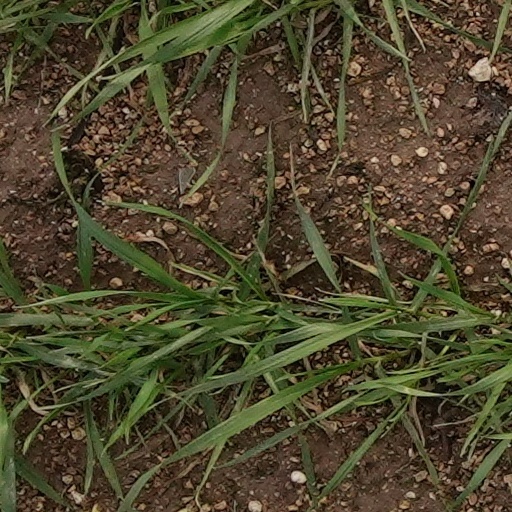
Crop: wheat